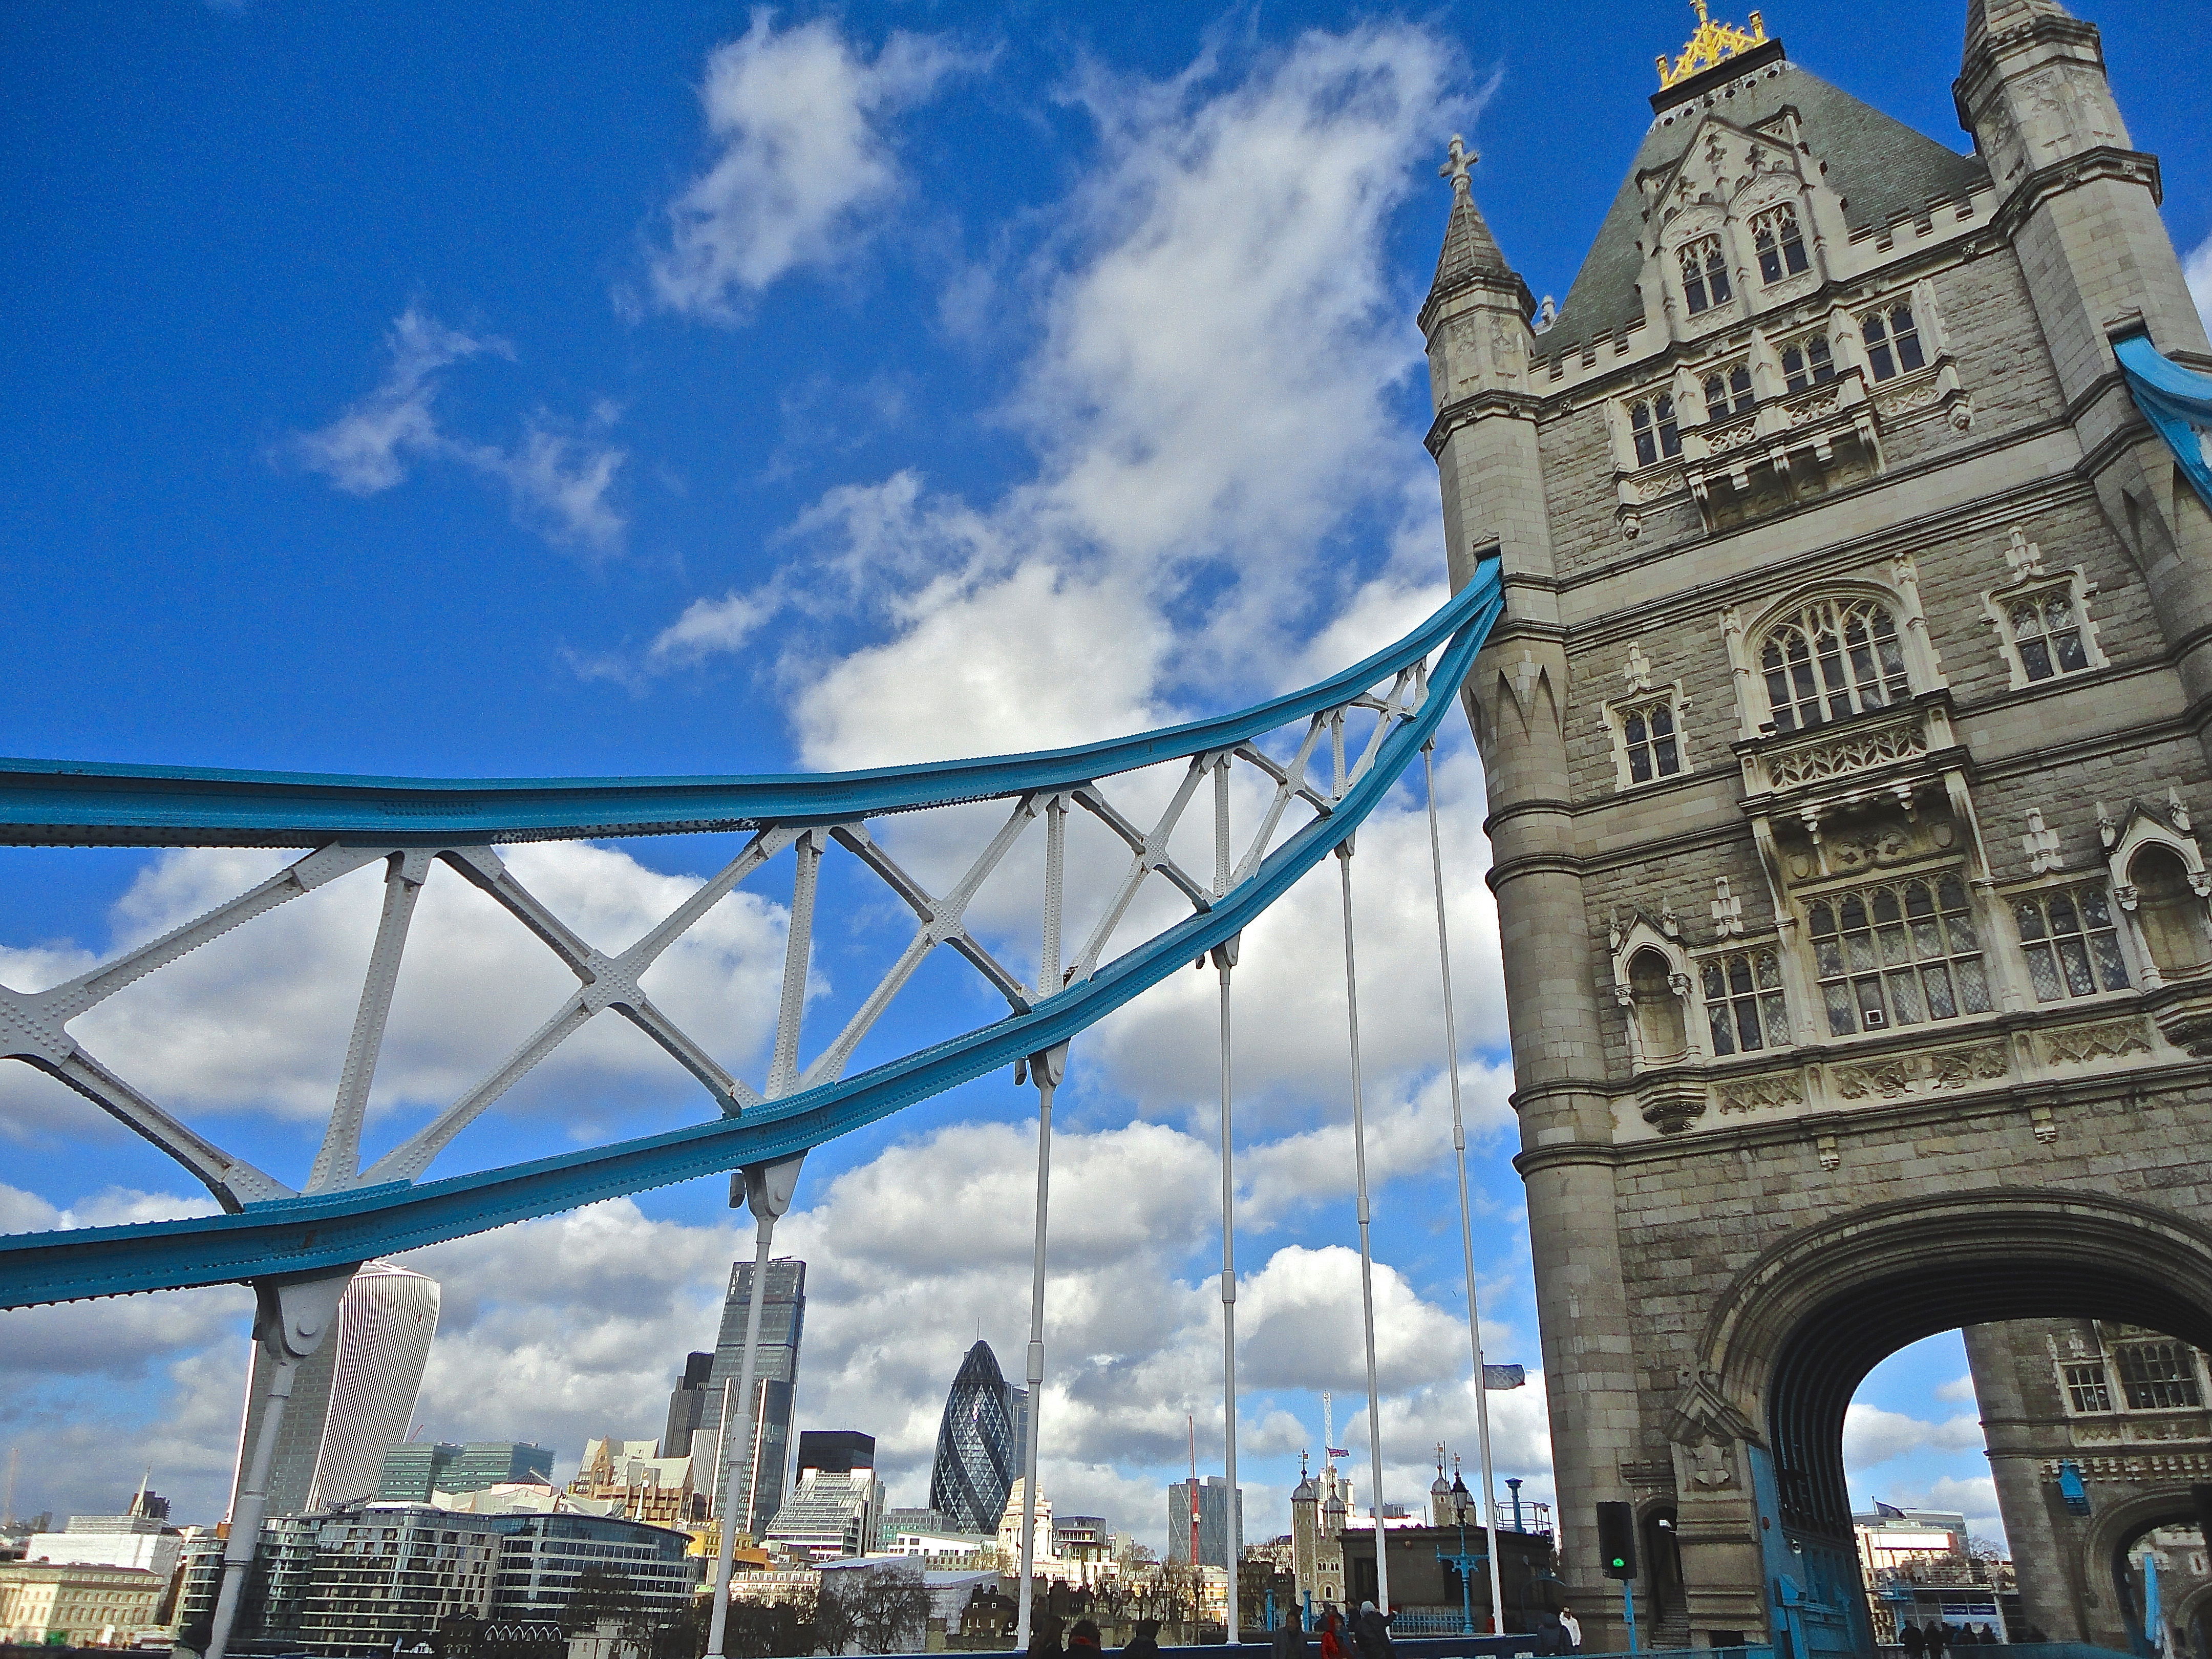
landscape, architecture, bridge, cityscape, arch, amusement park, tower, landmark, tourism, london